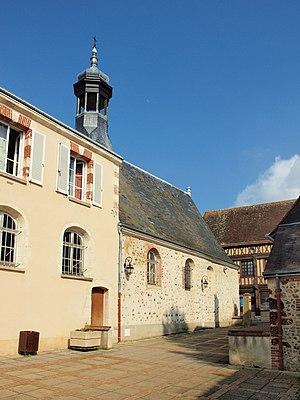
Brou (Eure-et-Loir, France)
Brou est une commune française située dans le département d’Eure-et-Loir en région Centre-Val de Loire.